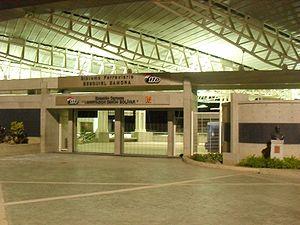
Caracas Gare Système Chemin de fer, Caracas République bolivarienne du Venezuela